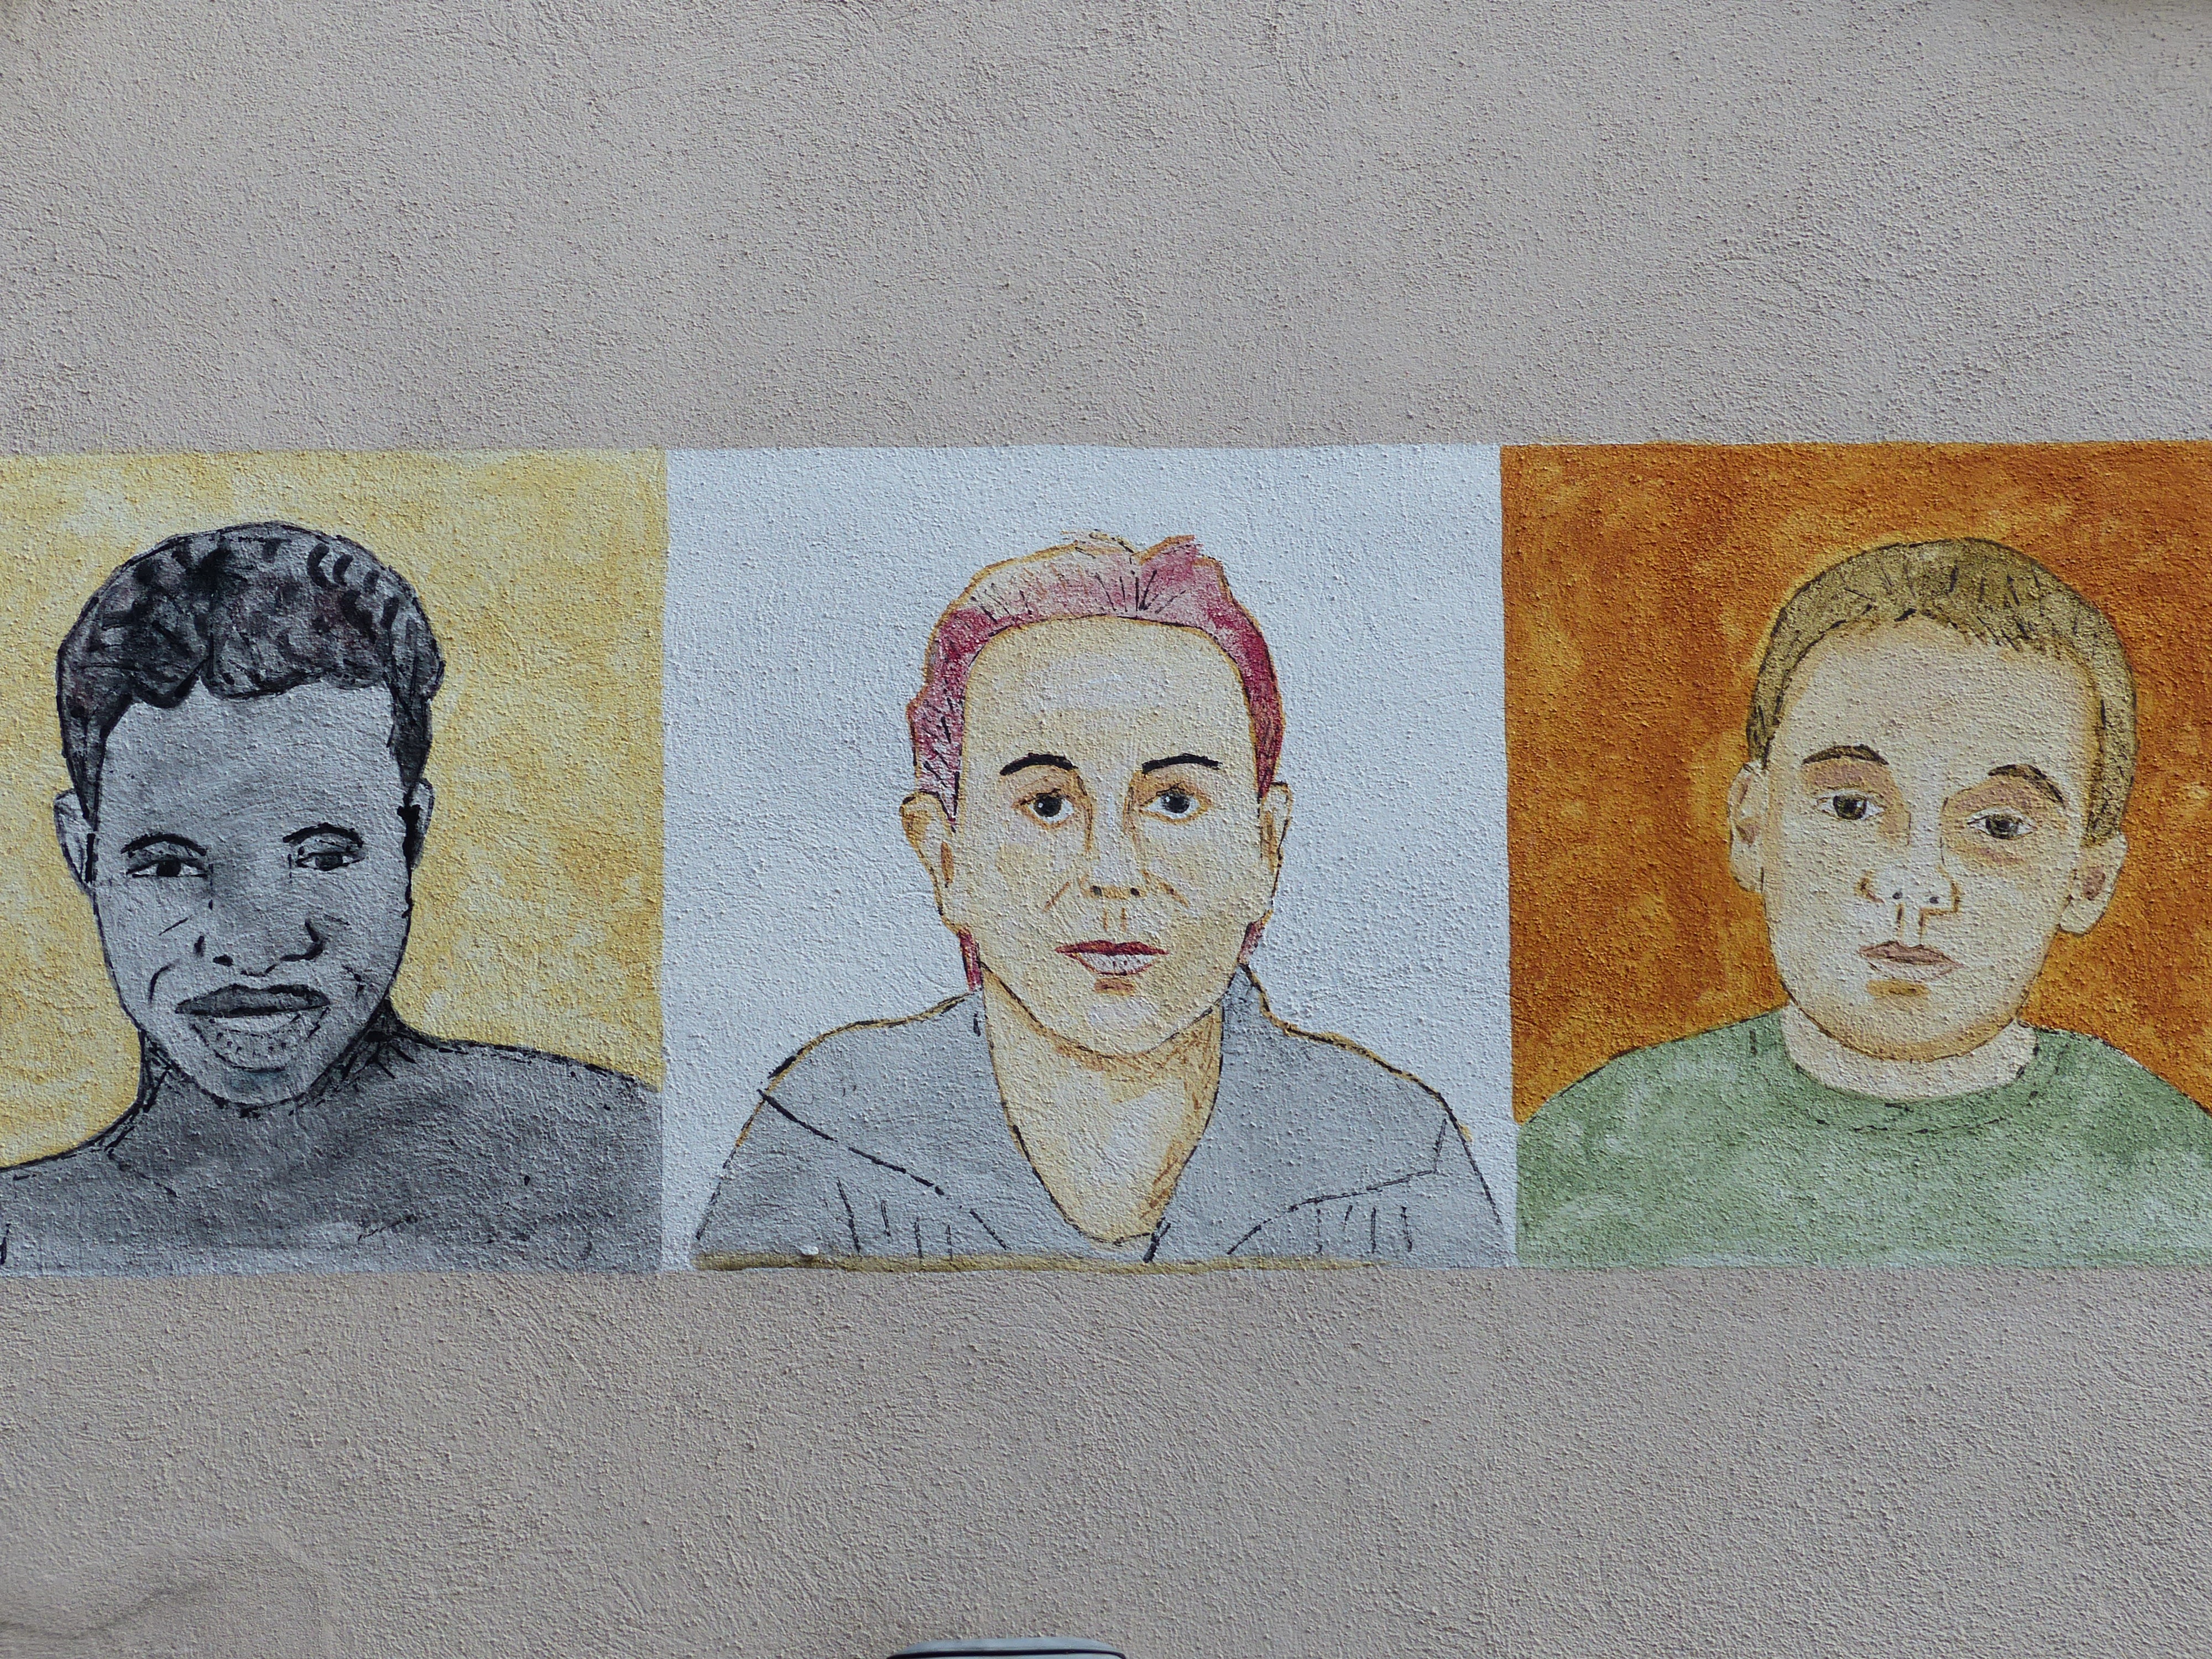
wall, painting, men, art, sketch, drawing, illustration, women, mural, portraits, painted, image, faces, cultures, personal, foreigners, externally